Mademoiselle Parisot

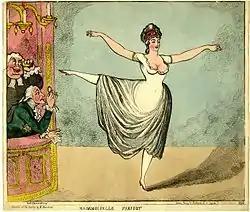
Mademoiselle Parisot in a 1796 caricature by Robert Newton. The Bishop of Durham and the Duke of Queensberry are in the theatre box to the left.

In the late 1790s, Parisot often danced with Rose and Charles Didelot, a husband and wife ballet pair that were trained in Paris and were later influential in developing Russian ballet. In 1798 The Hon. Shute Barrington, Bishop of Durham, denounced a dress she had worn while dancing at the Opera as "indecent". The risqué dance moves of Parisot and the Didelots and Parisot's use of sheer, neoclassical costumes that often exposed one breast led the same bishop to denounce the "immoral" antics of the French ballet dancers. The church's response attracted much ridicule and was parodied by many British caricaturists, including James Gilray, Isaac Cruikshank and Robert Newton, who produced multiple caricatures of the Bishop and the Duke of Queensberry looking under Parisot's skirt. In a 2 March 1798 address to the House of Lords, the Bishop declared that the French "female dancers, who, by the allurement of the most indecent attitudes and most wanton theatrical exhibitions succeeded but too effectually in loosening and corrupting the moral feelings of the people." In response to the outcry, the colour of dancer's costumes was changed from light pink, flesh-toned pieces to a less provocative white and the performances were not to extend past midnight.